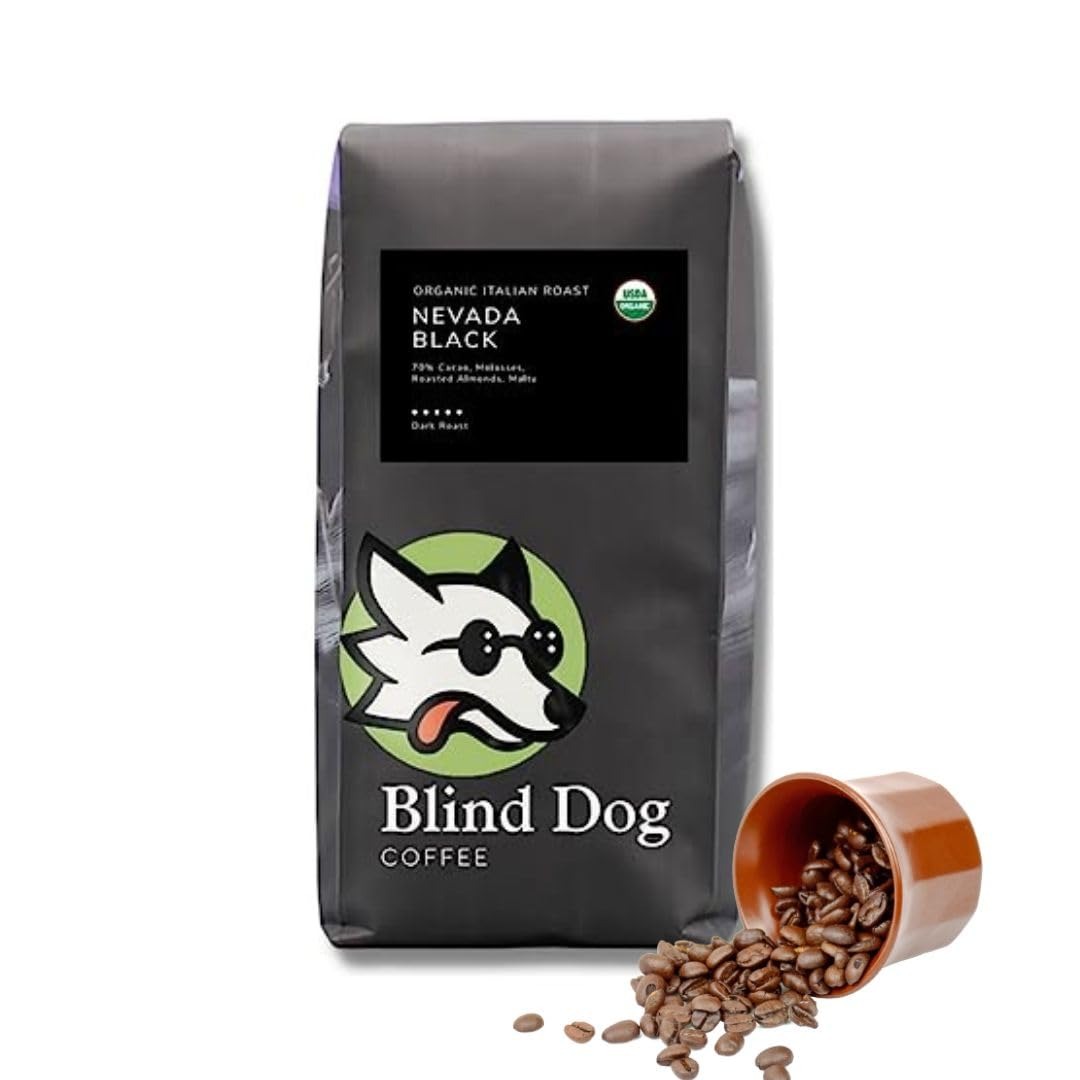
Item Name: Blind Dog Coffee - 2 LB Nevada Black Whole Italian Dark Roast Coffee - Organic Coffee with hints of Cocoa, Molasses, and Toasted Walnut - Robust Black Coffee Beans
Bullet Point 1: ✅ WHY BLIND DOG COFFEE: Experience the exquisite taste of organic coffee with our 2 Lb Nevada Black Organic Whole Bean. Handpicked and artisanal, this rich, dark roast is a gourmet delight that is both bold and robust.
Bullet Point 2: ☕️ Premium Quality: Full-bodied, balanced and smooth, our coffee whole beans are the best coffee beans, Dark Italian Roast coffee with hints of Cocoa, Molasses, and Toasted Walnut that is smooth to the last drop.
Bullet Point 3: ☕️ Aromatic and Flavorful: Wake up to the invigorating aroma of the Italian Roast. Packed with a complex, vibrant and intense flavor, this coffee will stimulate your senses and elevate your morning routine, making it an essential part of your day.
Bullet Point 4: ☕️ Energizing and Stimulating: Our Nevada Black is not just a drink, it's an experience. The rich, robust and earthy flavor of these beans is sure to invigorate and energize, making it the perfect start to your day.
Bullet Point 5: ☕️ Treat for taste buds: Due to the sweet balance between a medium and dark roast, an Italian roast will be a bit stronger in flavor.Bitterness in dark roast arises, near Italian roast, maintaining medium roast's fruity essence
Product Description: Like the greatness of the state, we are pound to offer you one of our finest roasts. A Dark Italian Roast coffee with hints of Cocoa, Molasses, and Toasted Walnut that is smooth to the last drop. This is accomplished by being roasted so that the bean is visibly oily with a rich, dark color. Due to the sweet balance between a medium and dark roast, an Italian roast will be a bit stronger in flavor. The bitter taste that can come with dark roast forms when a roast has hit the point where it becomes Italian, but it is not heated so much as to lose the fruity notes that are more associated with medium roasts than dark roasts.
Value: 32.0
Unit: Ounce

Price: 29.95